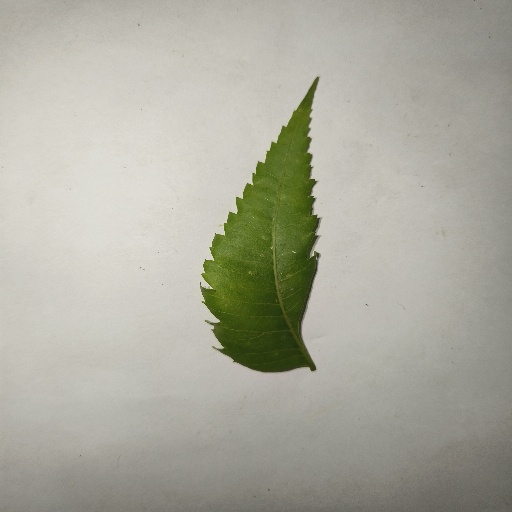
Species: Neem
Leaf condition: Healthy Leaf